Nobody's Sweetheart Now

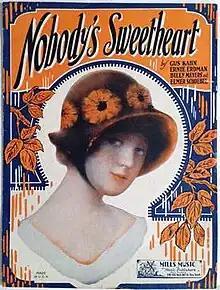
1924 sheet music cover, Mills Music, New York.

"Nobody's Sweetheart", also known as "Nobody's Sweetheart Now" and "You're Nobody's Sweetheart Now", is a popular song, written in 1924, with music by Billy Meyers and Elmer Schoebel, and lyrics by Gus Kahn and Ernie Erdman. The song is a jazz and pop standard.